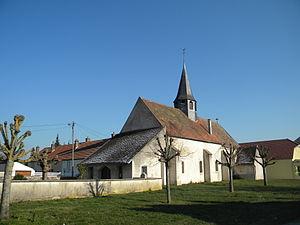
Pouilly-sur-Saône
Pouilly-sur-Saône est une commune française située dans le canton de Brazey-en-Plaine du département de la Côte-d'Or en région Bourgogne-Franche-Comté.
L'ensemble paroissial de Seurre, usuellement abrégé en paroisse de Seurre est l'un des 6 ensembles du secteur pastoral de La Plaine, et des 63 du diocèse de Dijon. Son siège est la Maison paroissiale de Seurre, située au 4 rue des écoles.